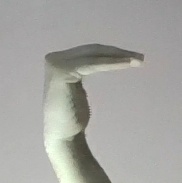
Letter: haa